Gran Turismo Sport

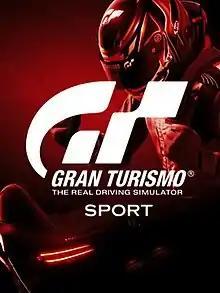
Digital cover art featuring the Mercedes-AMG GT

Gran Turismo Sport is a 2017 sim racing video game developed by Polyphony Digital and published by Sony Interactive Entertainment for the PlayStation 4. It is the twelfth game in the "Gran Turismo" series.